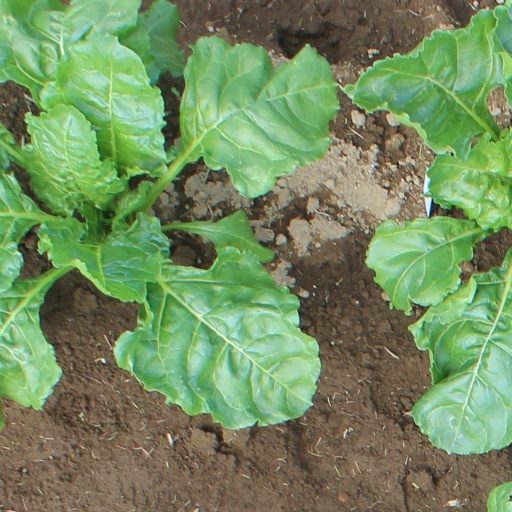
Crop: sugar beet